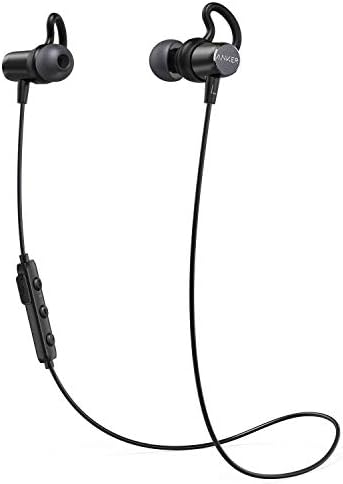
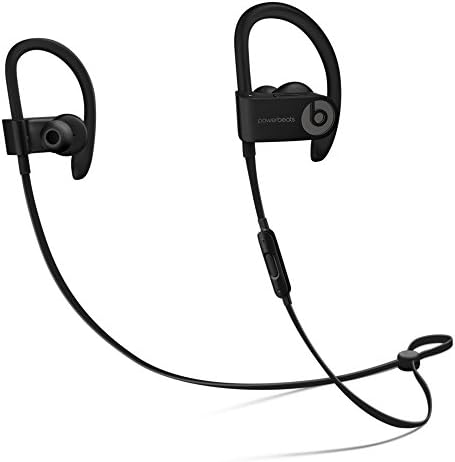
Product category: headphones
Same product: no